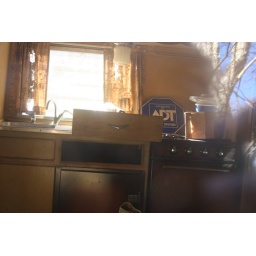
clarence newton road - near blowing rock - january 1 2009